Cutman

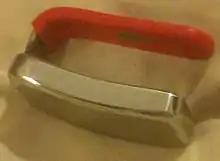
A standard enswell used by cutmen to reduce swelling from facial injuries.

Swelling is usually associated with facial hematomas localized bleeding outside of blood vessels), and is traditionally reduced by applying firm pressure with a chilled enswell or an ice bag on top of the area of trauma. The cutman presses the enswell against a fighter's skin to cool and reduce swelling from injuries, especially in areas around the eyes where swelling can impair vision. Since the time between rounds is very short, cutmen try to apply the enswell right away and hold it as long as they can, but a common mistake is using the enswell to push directly on the swollen area in an attempt to disperse it or move it into a safer place such as away from the eye. Such treatment will not move the hematoma, and may disrupt the microscopic blood vessels under the skin, thus causing an increase in bleeding and enlargement of the swelled area.